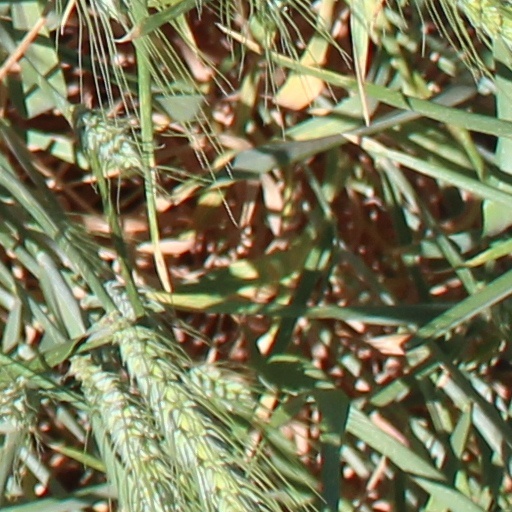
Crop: wheat